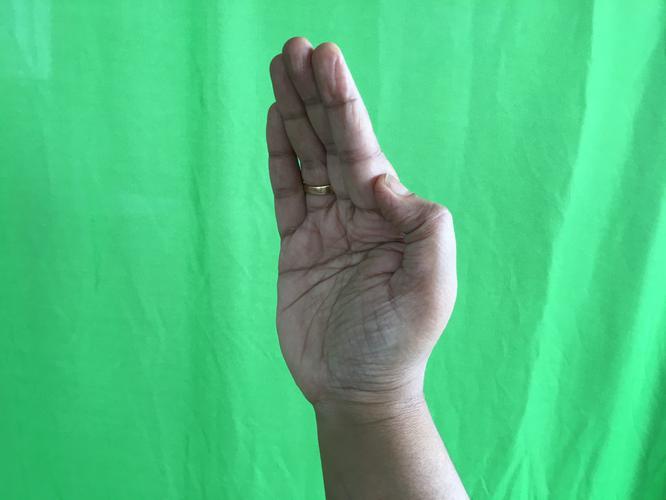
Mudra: Sarpasirsha
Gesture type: single_hand